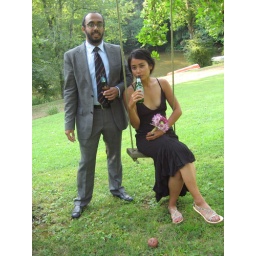
the wedding was at the grooms moms house in franklin, nc. a beautiful place nestled in the mountains complete with a tree swing.